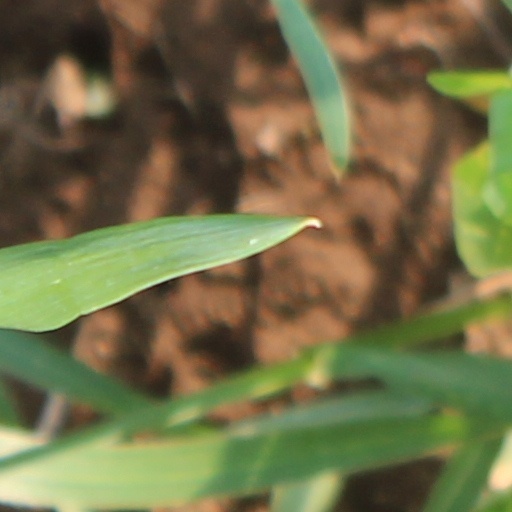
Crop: wheat